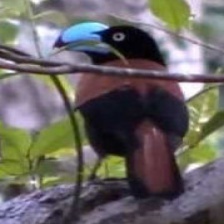
Species: HELMET VANGA
Scientific name: EURYCEROS PREVOSTII